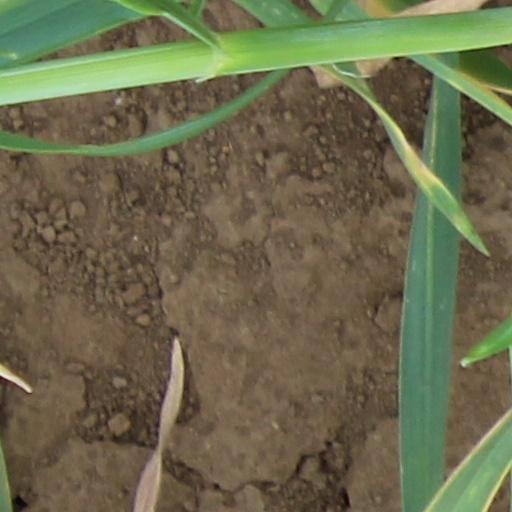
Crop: wheat